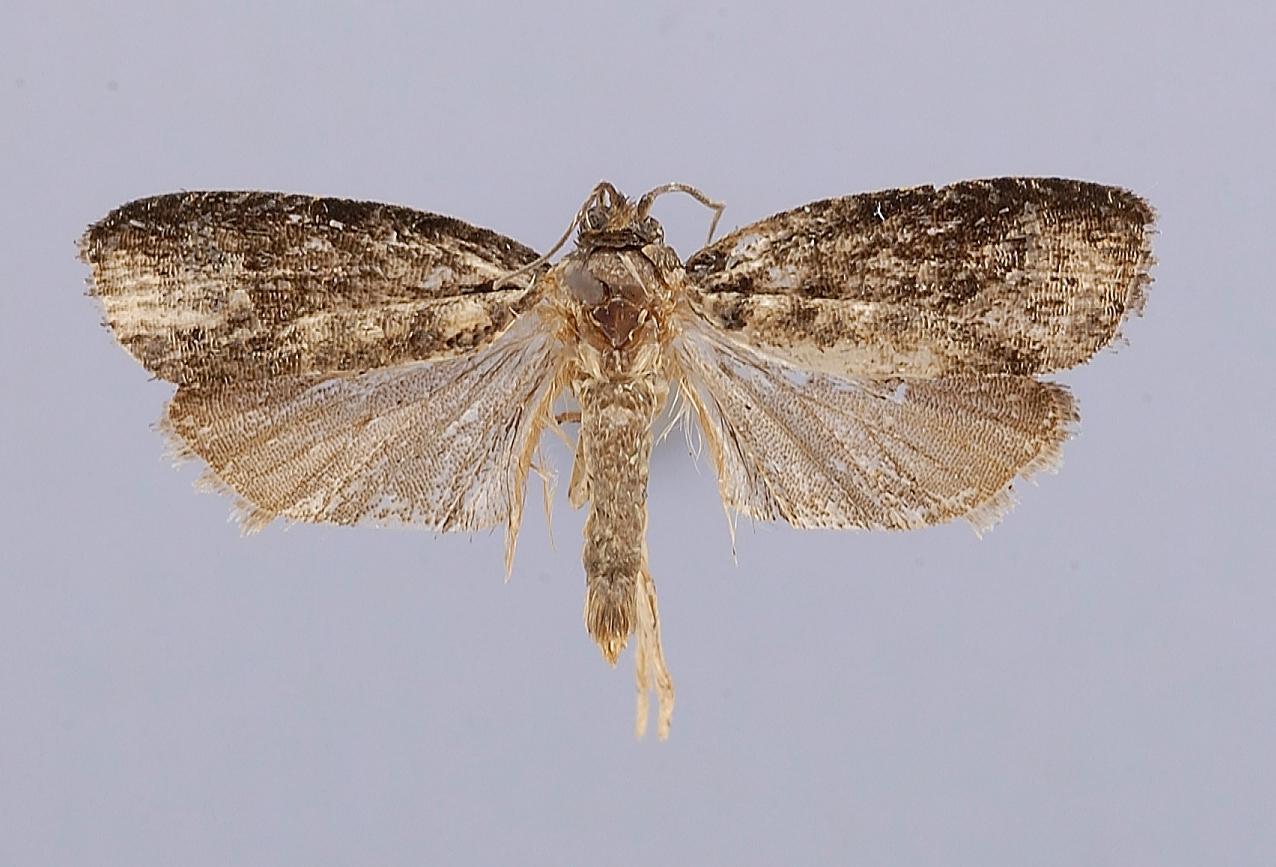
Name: Hedya tsushimaensis
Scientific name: Hedya tsushimaensis Kawabe, 1978
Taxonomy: Animalia, Arthropoda, Insecta, Lepidoptera, Tortricidae
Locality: Tsushima Island, Nenbutsuzaka, Japan
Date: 27 Jun 1973